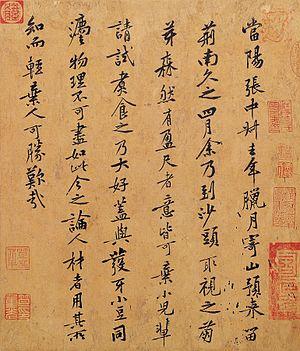
Huang Tingjian, né en 1045 à Fenning de Hongzhou, mort en 1105 au Guangxi, est un écrivain et calligraphe chinois.